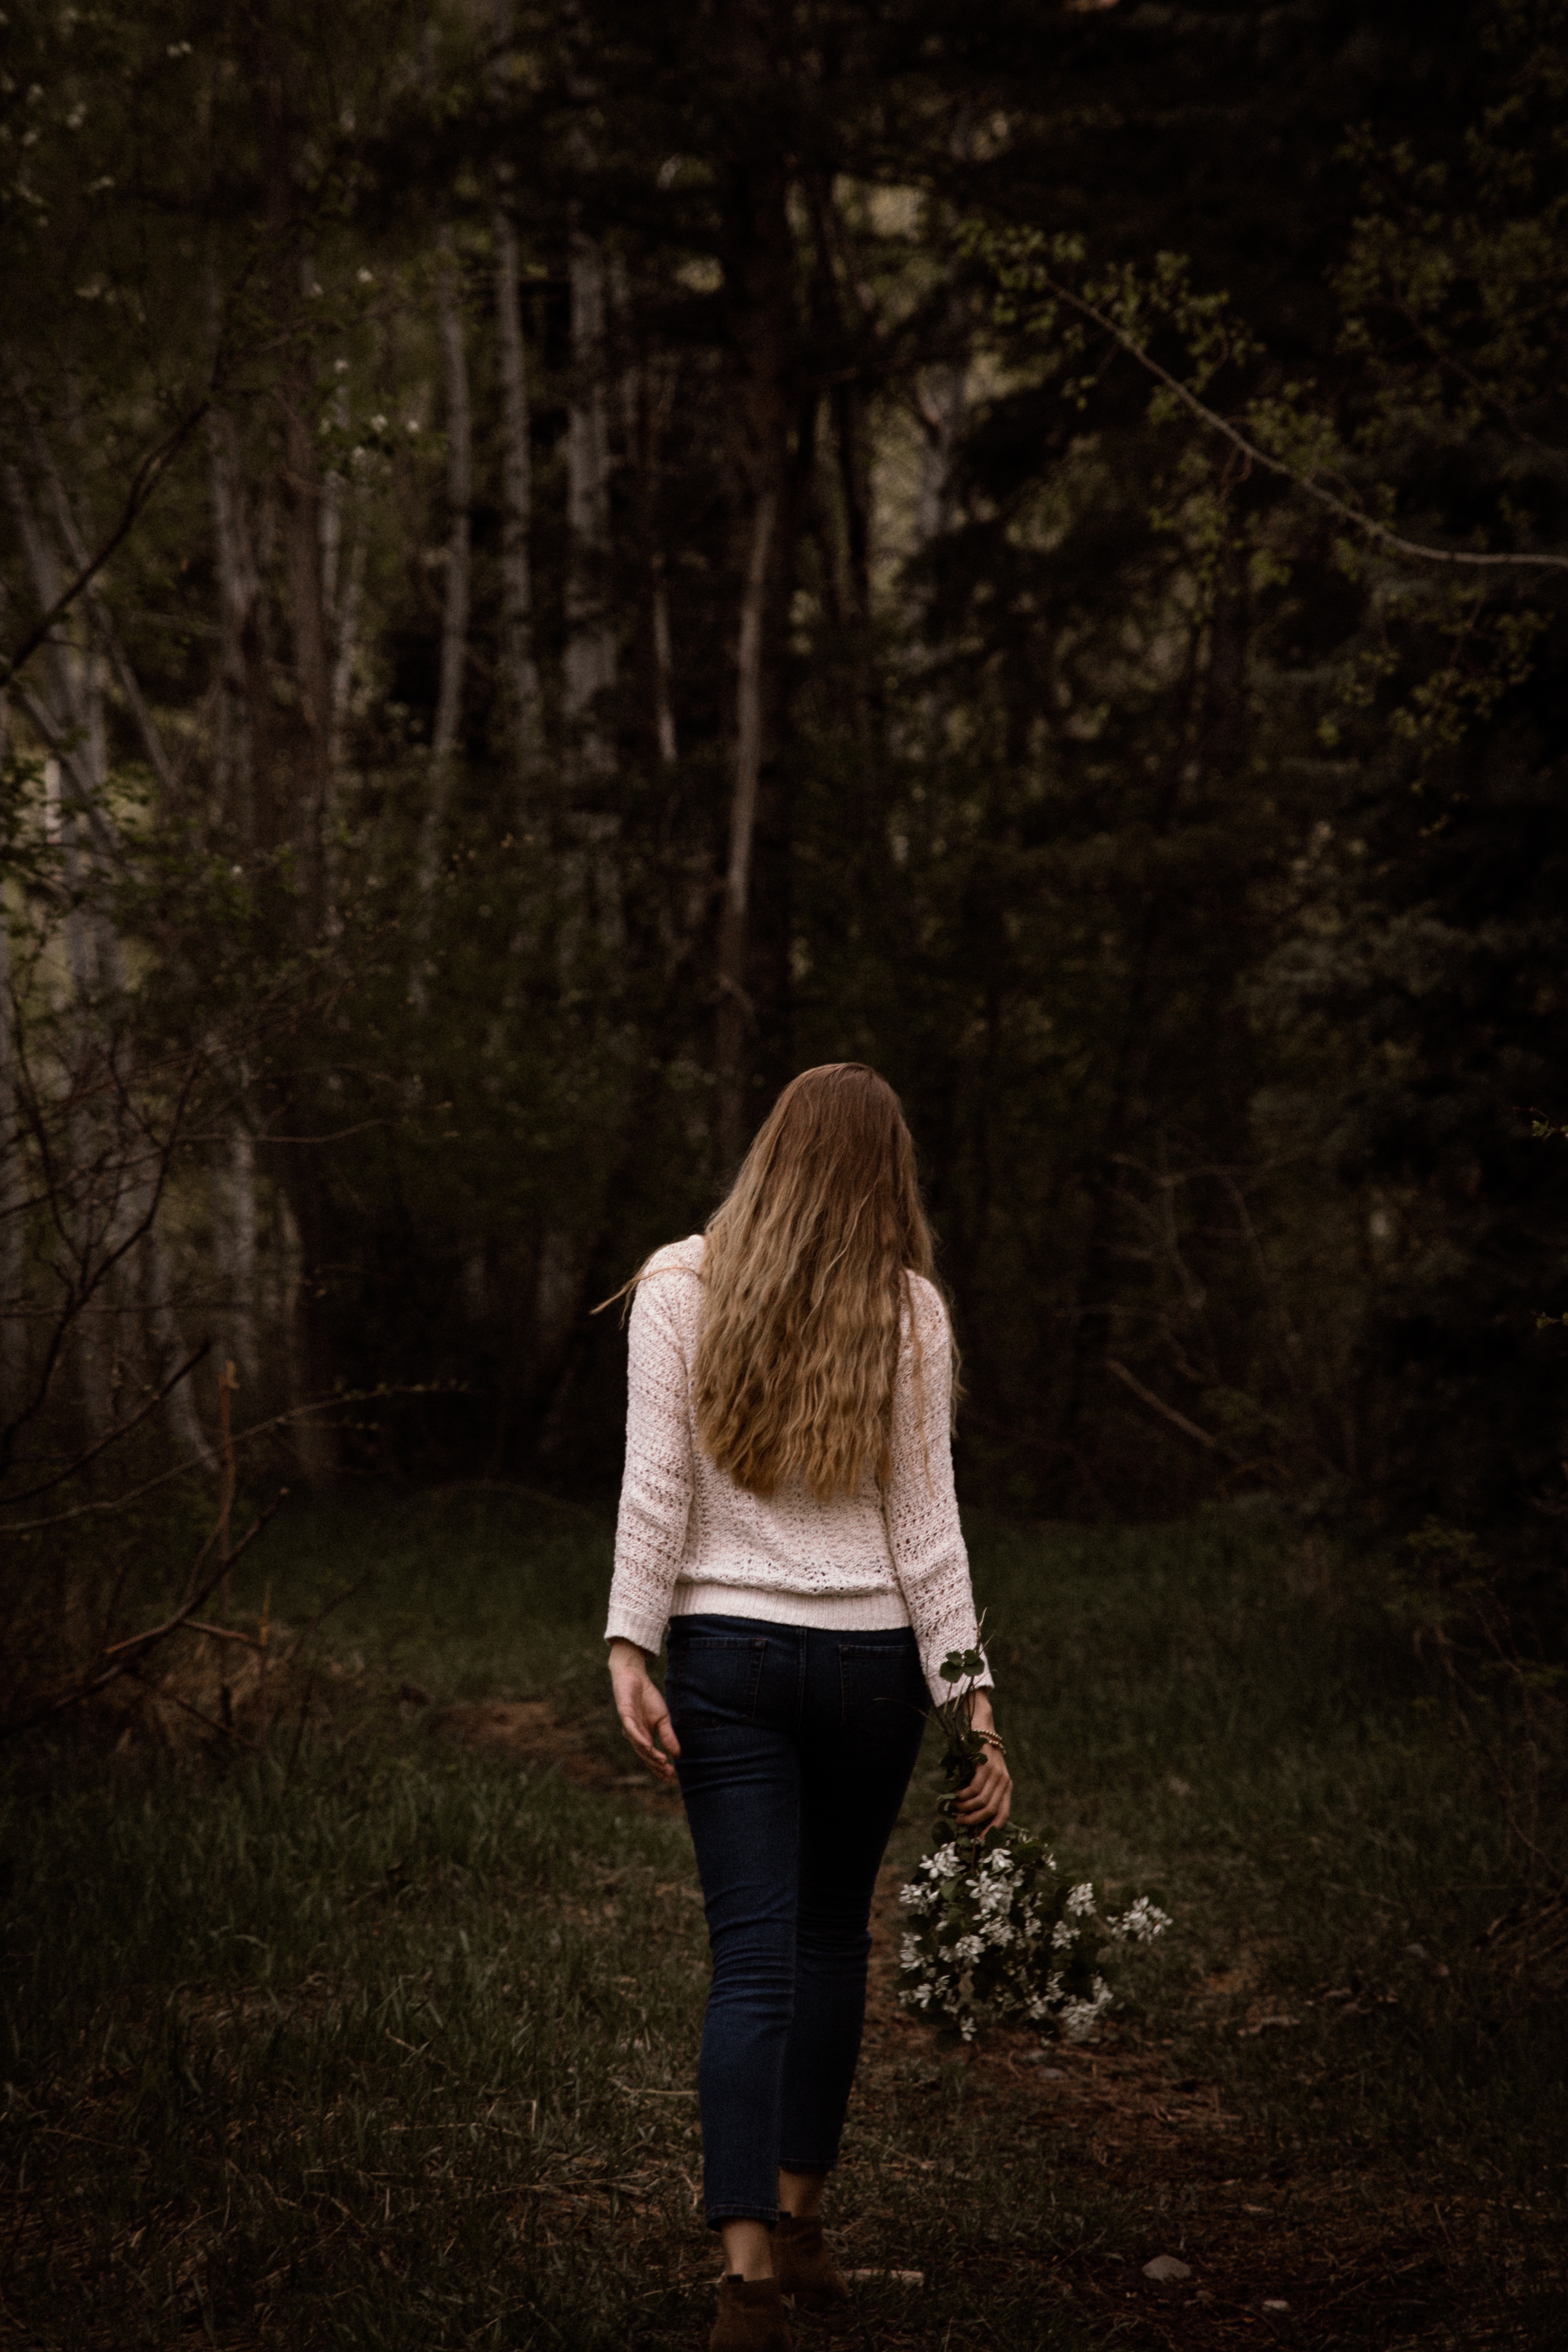
tree, nature, forest, light, girl, photography, sunlight, morning, leaf, portrait, spring, autumn, darkness, season, photograph, beauty, woodland, habitat, emotion, photo shoot, portrait photography, woody plant